George Lawrence Price

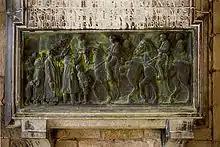
Memorial dedicated to the regiment of the British Expeditionary Force which took part in actions near Mons (Belgium).

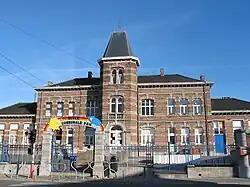
École George Price

Price was originally buried in Havre Old Communal Cemetery, one of the cemeteries subsequently concentrated into the St Symphorien military cemetery, just southeast of Mons. Coincidentally, this is also the final resting place of John Parr and George Edwin Ellison, respectively the first and last British soldiers killed during the Great War. According to Veterans Affairs Canada, Price's remains were reinterred at St Symphorien Military Cemetery after the war.